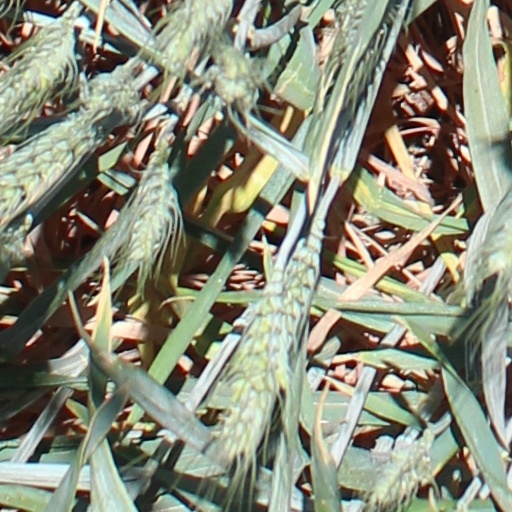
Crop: wheat